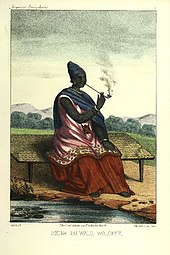
Waaw maa ngi gis fii benn foto. Ab benn meer bu musóoru musóoru bu bula, kaal, kaal daldi wékk ci ci mbaggam ab, ab sér bu bula, mu tée nag benn ëe, benn gënn fowukaay. Mu ngi sol robb bu xonq toog.